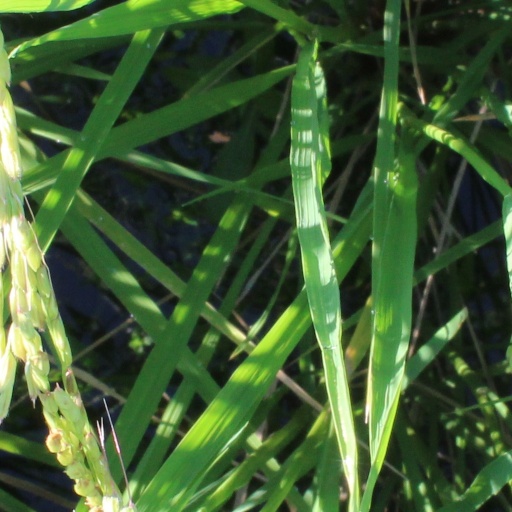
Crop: rice